Hanna Guðrún Stefánsdóttir

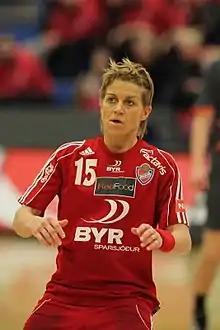
Hanna in 2009 with Haukar.

Hanna Guðrún Stefánsdóttir (born 11 February 1979) is an Icelandic team handball player for Stjarnan of the Úrvalsdeild kvenna. She has won the Icelandic championship five times and the Icelandic Cup six times. She has been selected the Úrvalsdeild Player of the Year three times and led the league in scoring in 2003, 2005 and 2009. Hanna has participated in three major international tournaments with the Icelandic national team and is second all-time in both games and goals scored for the team with 458 goals in 142 games.